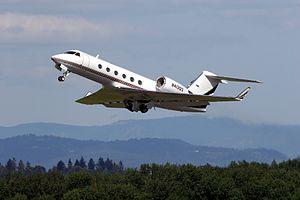
Le Gulfstream IV est un avion d'affaires conçu par la compagnie Gulfstream Aerospace.